Macedonian front

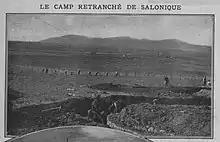
The lines of earthworks around Salonika, French troops dig trenches to defend the city.

In the meantime, the political situation in Greece was confusing. Officially, Greece was neutral, but King Constantine I was pro-German, while Prime Minister Eleftherios Venizelos was pro-Allied. Venizelos invited the Allies into Thessaloniki. With the knowledge that Romania was about to join the Allied side, General Sarrail began preparations for an attack on the Bulgarian armies facing his forces. The Germans made plans of their own for a "spoiling attack". The German offensive was launched on 17 August, just three days before the French offensive was scheduled to start. This was a Bulgarian offensive, as the Austro-Hungarian army was in Albania, and only one German division was on the Greek border. The Bulgarians attacked on two fronts. In the east, they easily conquered all Greek territory east of the river Struma (see Struma Offensive) since the Greek army was ordered not to resist by the pro-German King Constantine. The attack achieved early success in the west thanks to surprise, but the Allied forces held a defensive line after two weeks. Having halted the Bulgarian offensive, the Allies staged a counter-attack starting on 12 September (Battle of Kaymakchalan). The terrain was rough, and the Bulgarians were on the defensive, but the Allied forces made steady gains. Slow advances by the Allies continued throughout October and into November, even as the weather turned cold and snow fell on the hills. Though the Germans sent two more divisions to help bolster the Bulgarian army, by 19 November, the French and Serbian armies captured Kaymakchalan, the highest peak of Nidže mountain and compelled the Central powers to abandon Bitola to the Allies; Bulgarians and Germans were killed, wounded or captured. The Allies suffered c. 50,000 battle casualties while another 80,000 men died or were evacuated due to sickness. The front moved about .